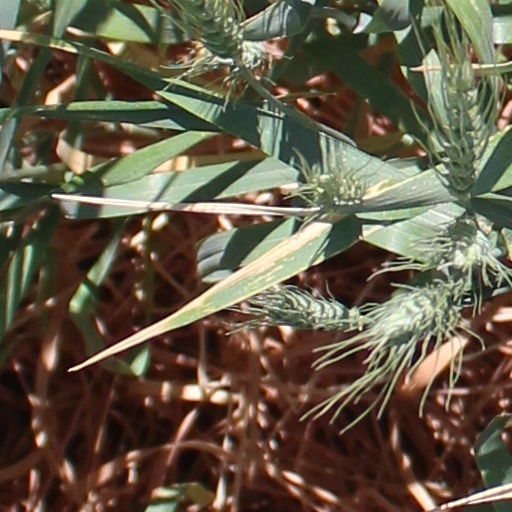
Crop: wheat